Vayk

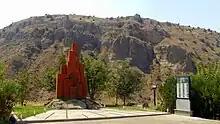
Group of Khachkars in Vayk

Vayk is located at a road distance of 140km south of the capital Yerevan on way to Goris. The provincial centre Yeghegnadzor is at road distance of 20km southeast of Vayk.